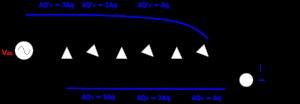
Le générateur Cockcroft-Walton, aussi appelé cascade de Greinacher, voire Cascade de Villard, est un multiplicateur de tension développé par John Douglas Cockcroft et Ernest Thomas Sinton Walton. À partir d'une tension alternative relativement faible, il permet de générer une tension électrique continue importante en sortie. Il s'agit donc d'un montage redresseur.